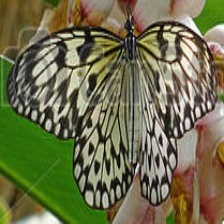
Species: PAPER KITE